Eddie Foy Jr.

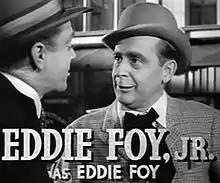
Foy Jr. in "Yankee Doodle Dandy" (1942)

Edwin Fitzgerald Jr. (February 4, 1905 – July 15, 1983), known professionally as Eddie Foy Jr., was an American stage, film and television actor. His career spanned six decades, beginning as part of the vaudeville act Eddie Foy and the Seven Little Foys.